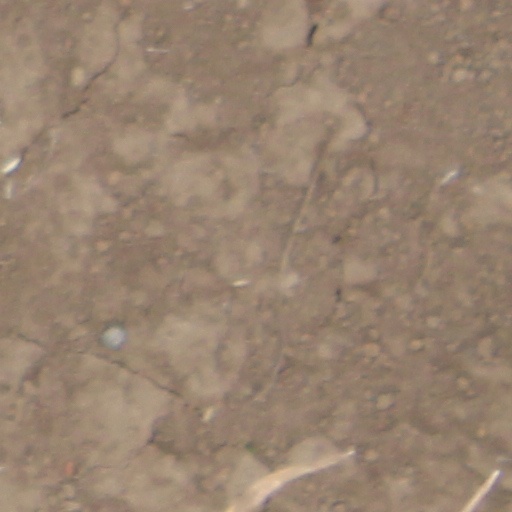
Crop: wheat